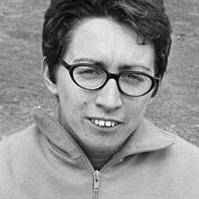
Age: 29